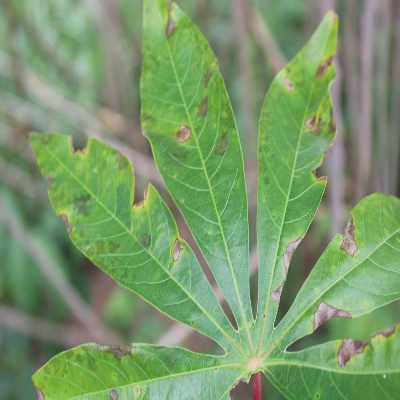
Crop: Cassava
Condition: brown spot